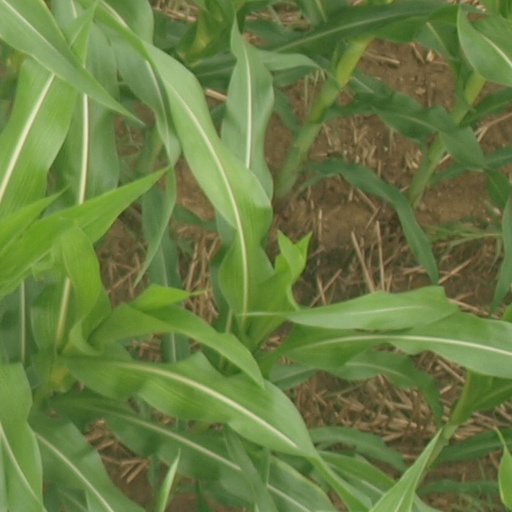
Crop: maize; corn